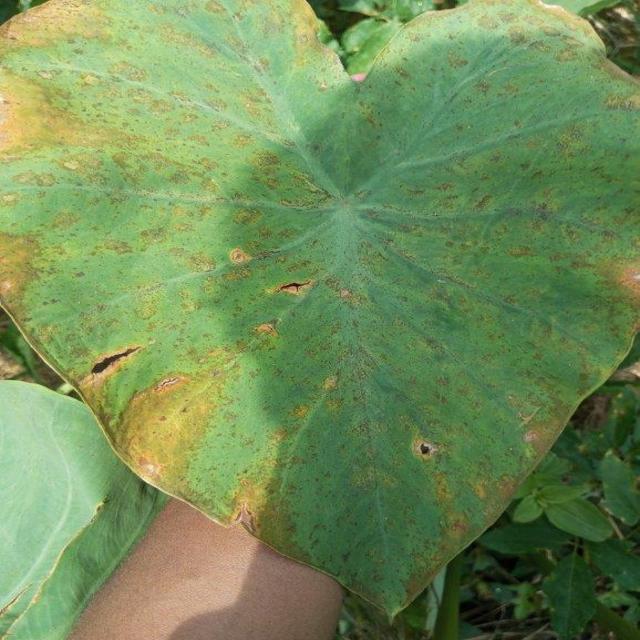
Label: Mid_Blight